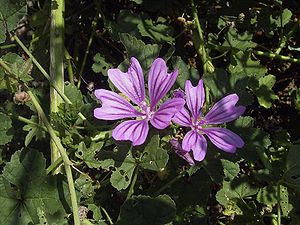
Katost
Almindelig katost (Malva sylvestris)
Almindelig katost (Malva sylvestris)
Katost er en slægt af stauder og enårige urter, som rummer 18 arter, der er udbredt i Europa, Asien og Nordafrika. Flere af arterne er naturaliseret i Nordamerika. Det er opretvoksende planter med tyndt hårede eller helt glatte stængler og spredte, glatte og håndlappede eller snitdelte blade. Blomsterne er 5-tallige og regelmæssige. Frugterne er delfrugter.